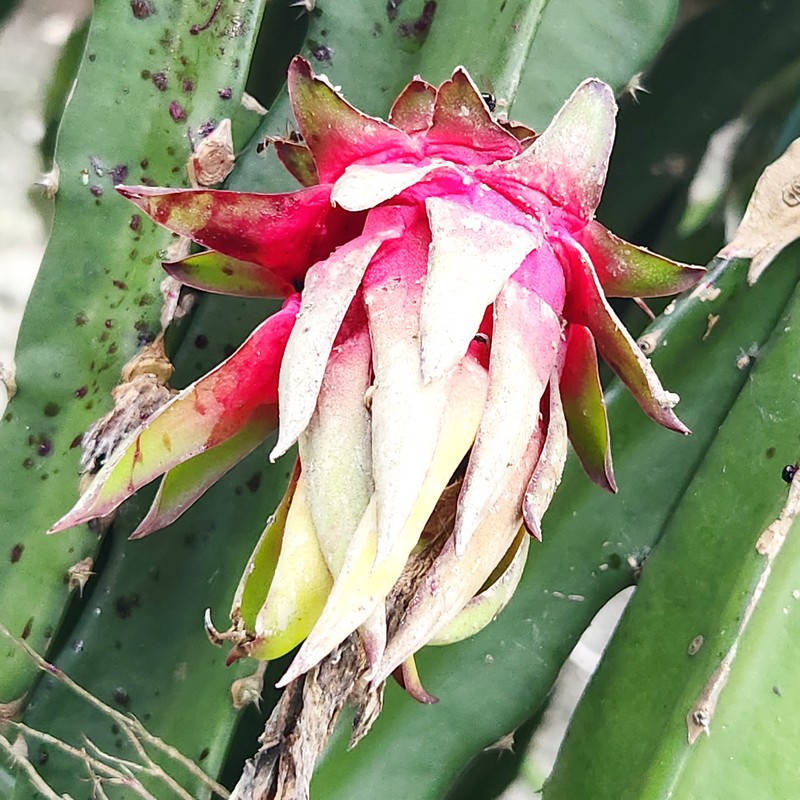
Label: Defect Dragon Fruit